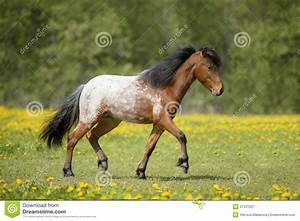
Label: horse